José Delbo

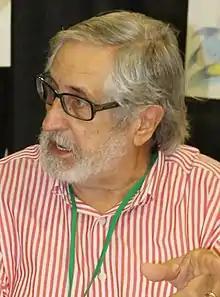
Delbo at the Florida Supercon in 2013

José Delbo (born José María Del Bó; December 9, 1933 – February 5, 2024) was an Argentine comics artist. He was best known for his work on "Wonder Woman" for DC Comics and "The Transformers" for Marvel Comics.